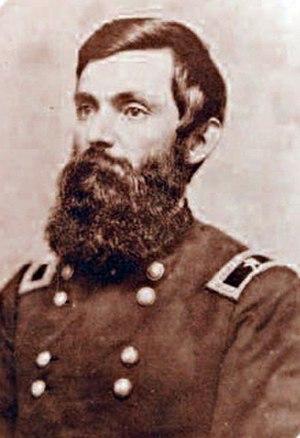
Joseph Bailey est un ingénieur civil qui a servi en tant que général de l'armée de l'Union pendant la guerre de Sécession.